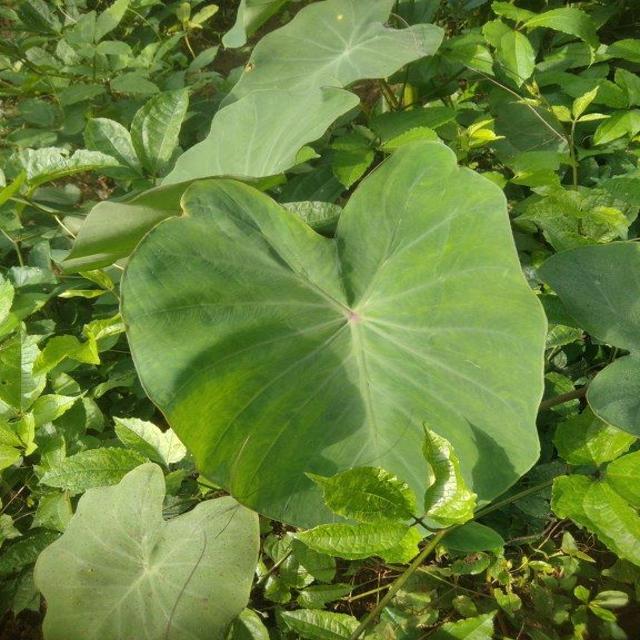
Label: Healthy